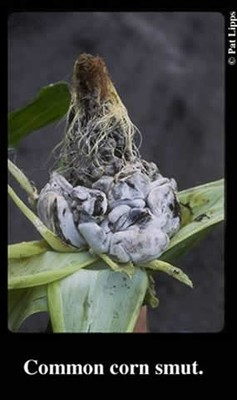
Plant: Corn
Disease: corn smut